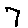
Label: 7